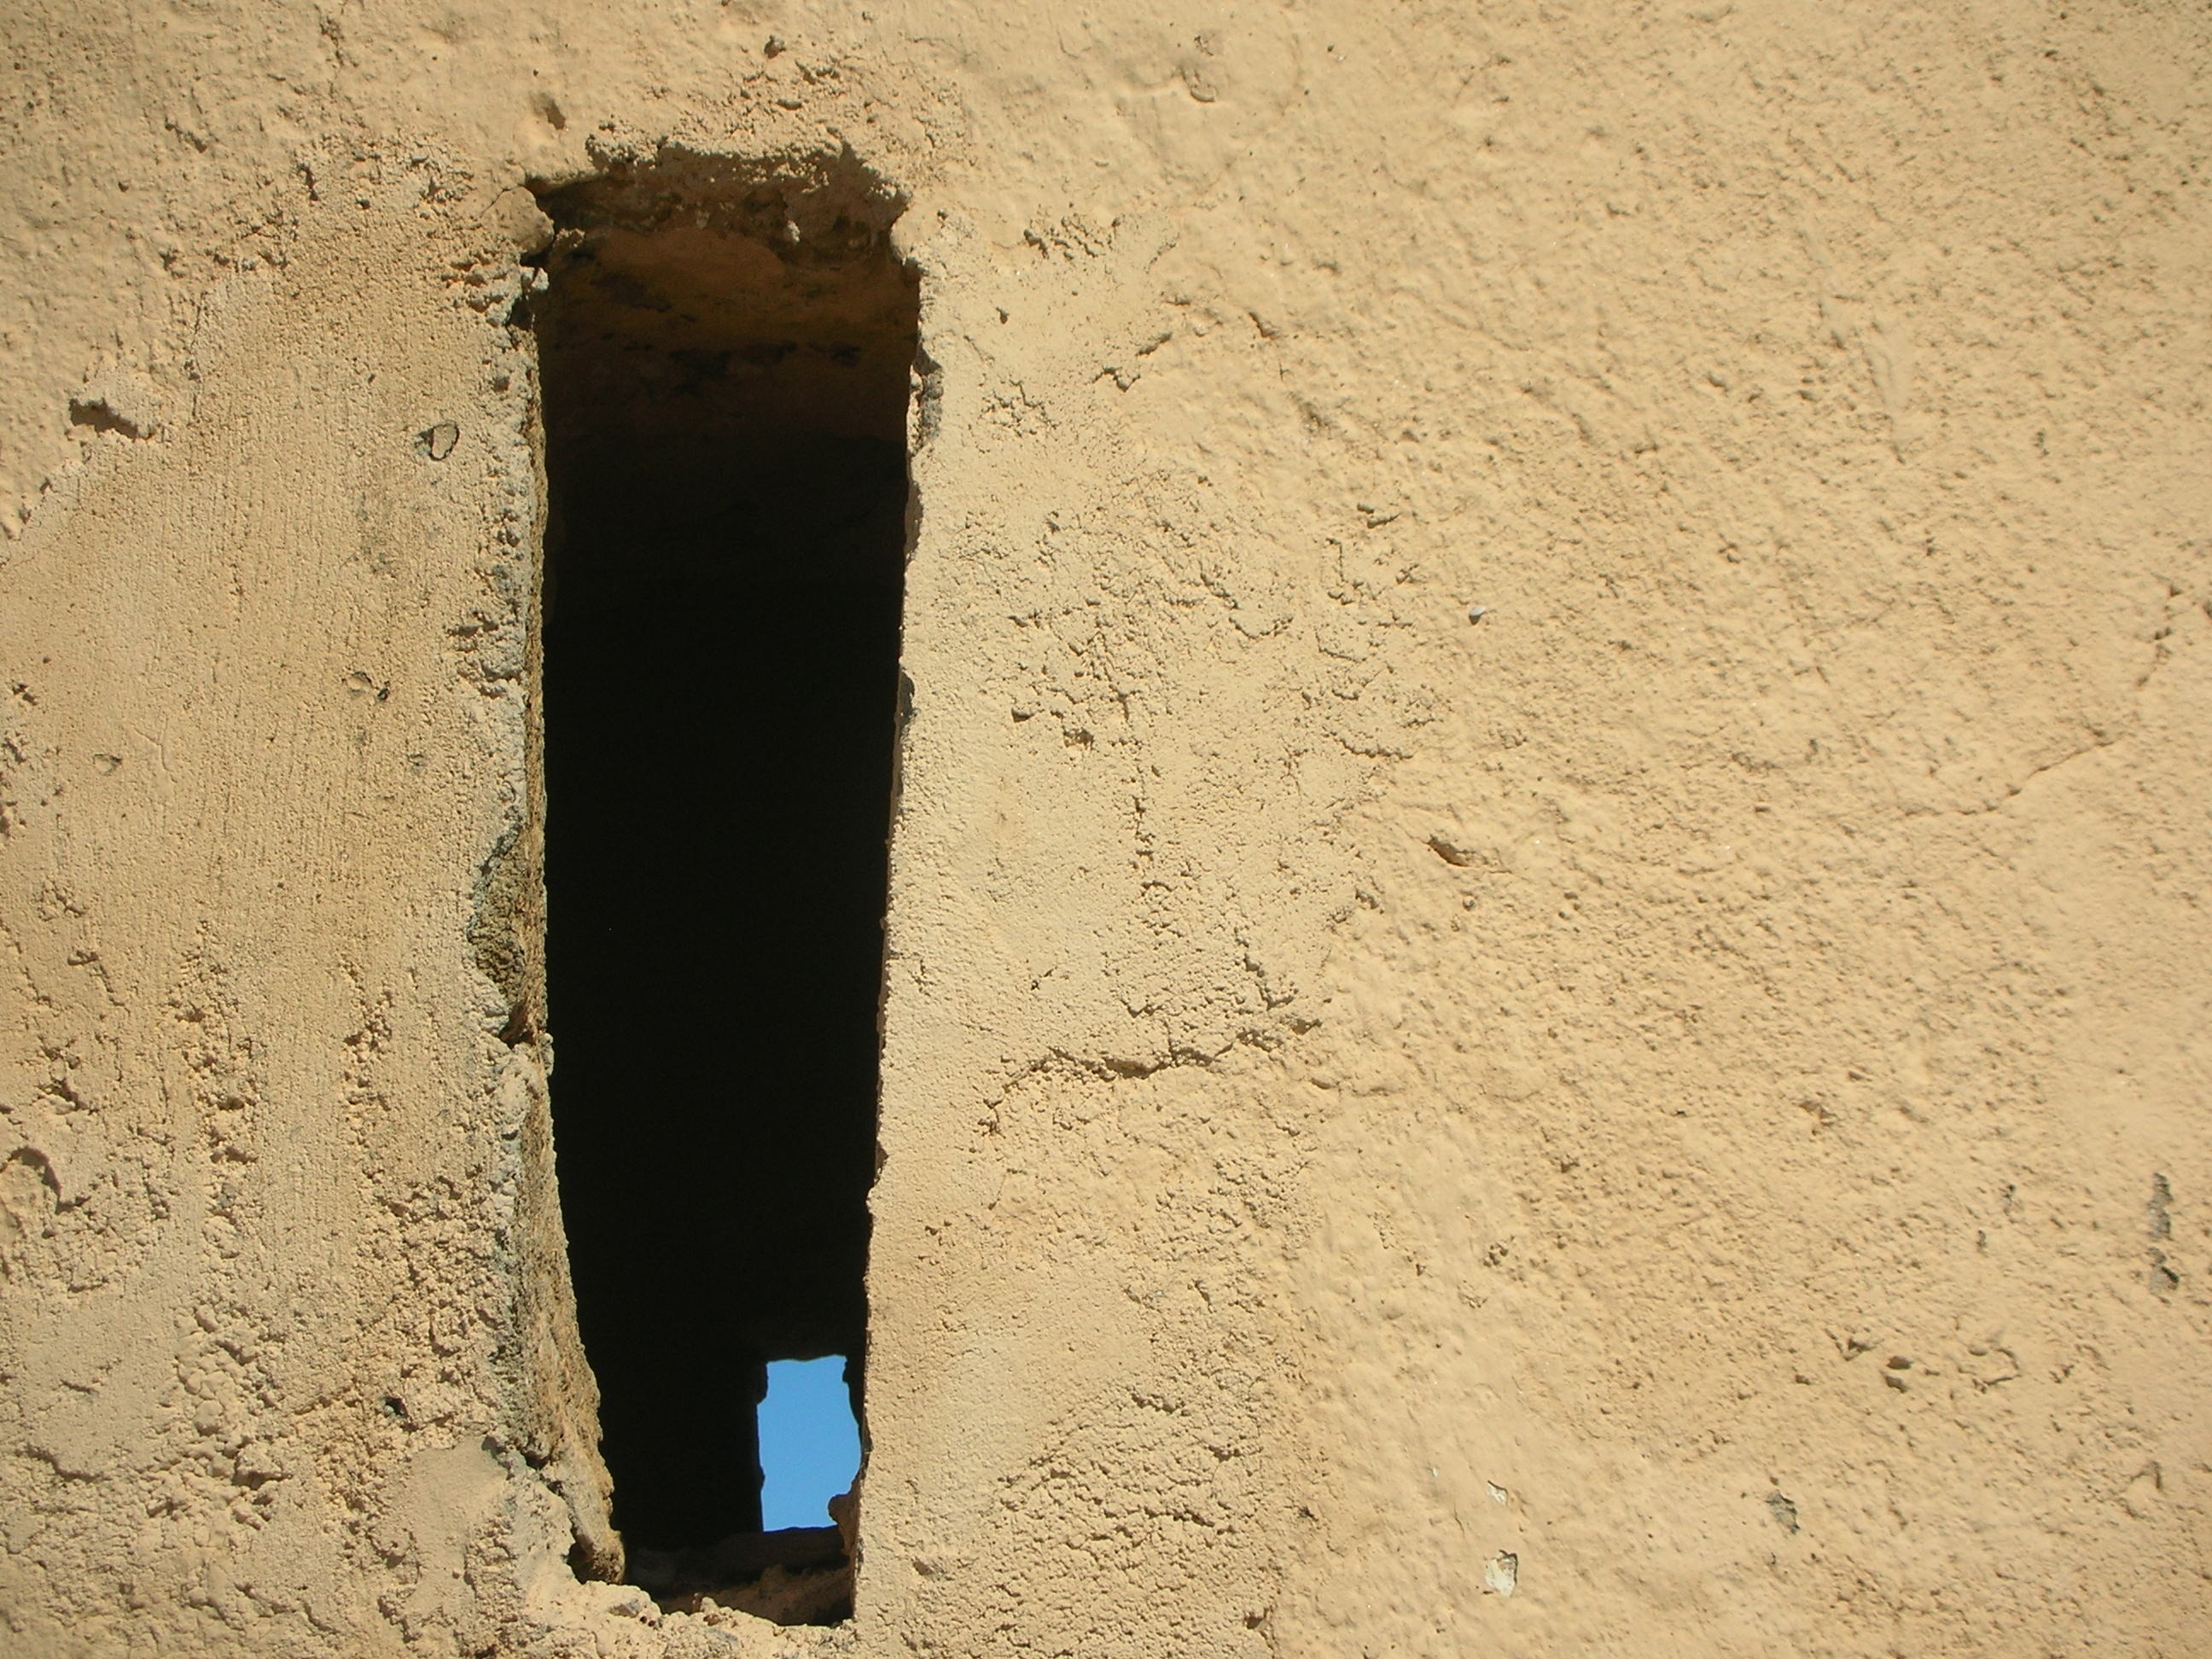
sand, rock, wood, texture, floor, wall, color, shadow, soil, brick, material, temple, history, masonry, plaster, ancient history, ancient walls